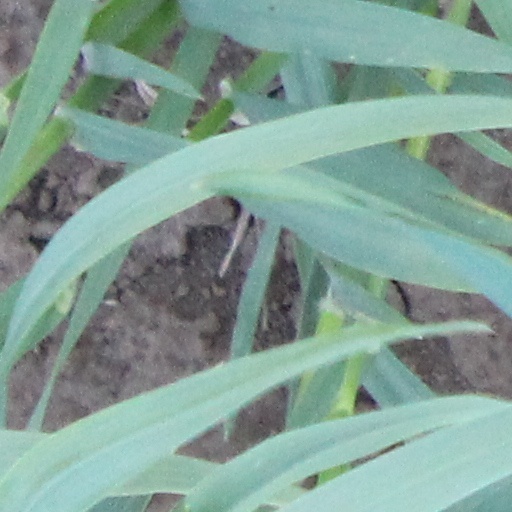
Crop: wheat